Yamate

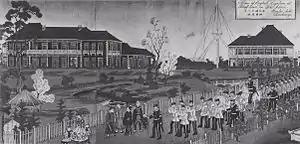
British Consul's Residence, Yamate (1867) Depicted by Hiroshige II

When the Port of Yokohama first opened to foreign trade under the terms of the Treaty of Amity and Commerce in 1859, the foreigner's settlement was initially confined to a low-lying area known as Kannai. As commercial activity in the Kannai settlement rapidly outgrew the available space, construction on the elevated Yamate Bluff started in 1862. Initially a residential area for the foreign diplomatic community, one of the first structures to be built on the Bluff was the residence of the British Consul-General, Sir Rutherford Alcock.